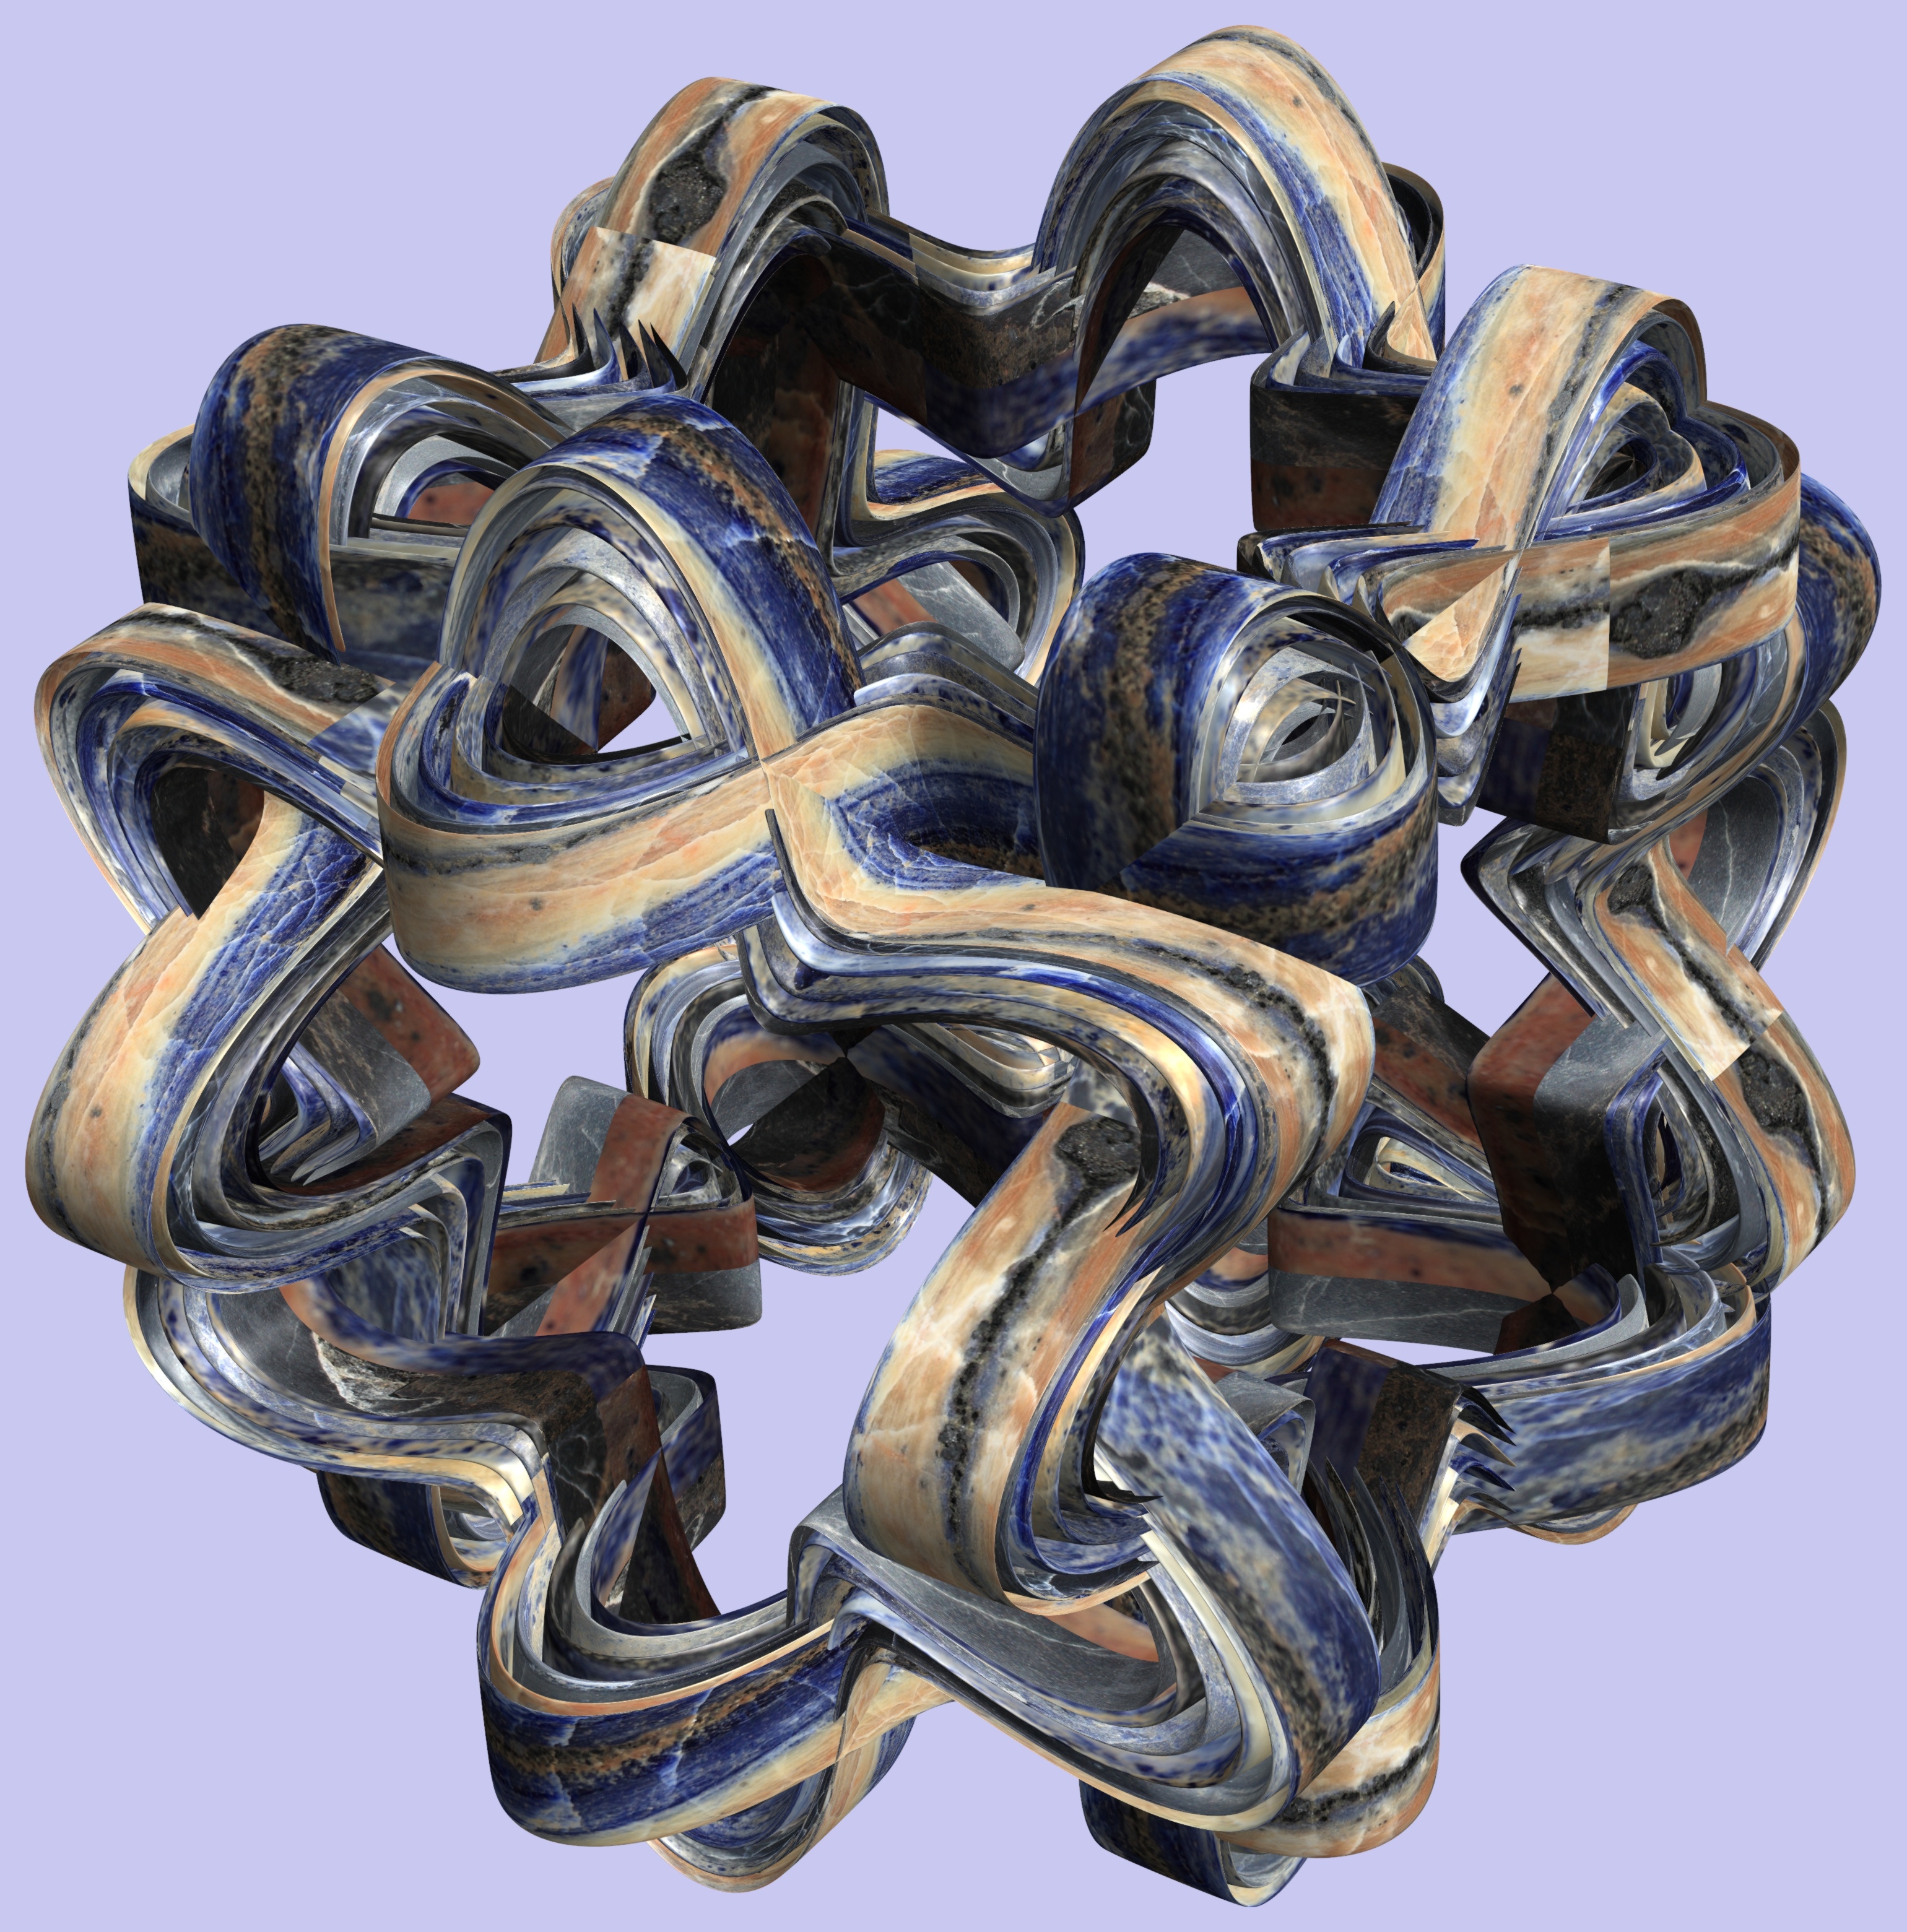
abstract, structure, texture, pattern, sculpture, art, cool image, design, symmetry, 3d, graphic, torus, mathematica, cg, parametricplot3d, code, program, algorithm, mapping